A Place to Fight For

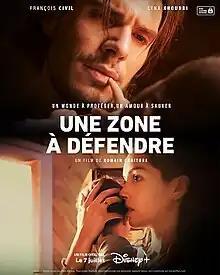
Film poster

A Place to Fight For is a 2023 French romantic thriller film written and directed by Romain Cogitore, starring François Civil and Lyna Khoudri. This is Disney+'s first original French film. The film had its world premiere at the festival Francia está en pantalla in Madrid, Spain on 8 June 2023, followed by a special screening at the Cabourg Film Festival on 17 June 2023, and it was released in France and around the world by Disney+ on 7 July 2023.